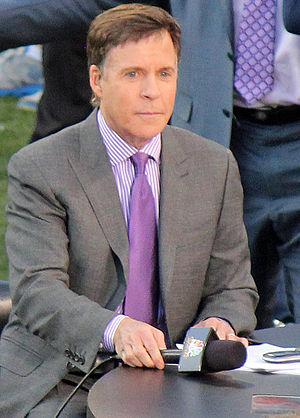
Robert Quinlan Costas, dit Bob Costas, né le 22 mars 1952, est un journaliste et commentateur sportif américain. Il officie sur le réseau de télévision NBC, au sein du département du sport NBC Sports, depuis le début des années 1980. Il collabore également à la chaîne de télévision consacrée au baseball MLB Network, où il anime le programme Studio 42 with Bob Costas.